Great Circus Parade

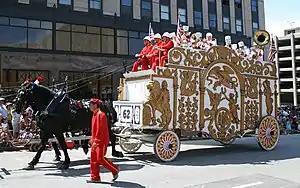
A bandwagon in the 2009 parade

The Great Circus Parade is a parade of marching bands, circus wagons, clowns, performers, and animals. Between 1963 and 2009, it has been held 30 times in Milwaukee, Wisconsin, and a few times in Chicago and Baraboo, Wisconsin. A fundraiser for the Circus World Museum, the parade typically draws hundreds of thousands of attendees. The parade recreates how people in the late 19th century and early 20th century gathered along stops on a circus's route to see whether a circus was worth viewing.